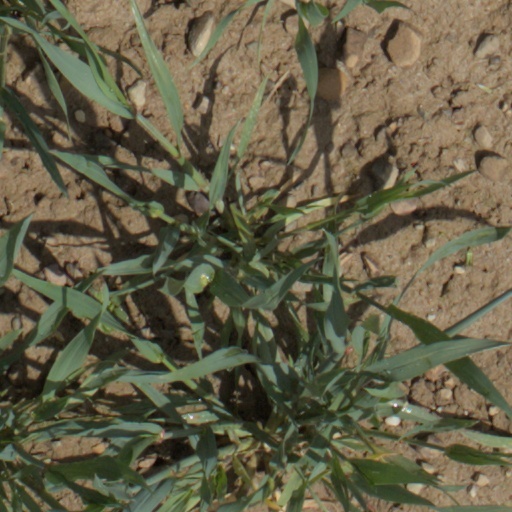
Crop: wheat